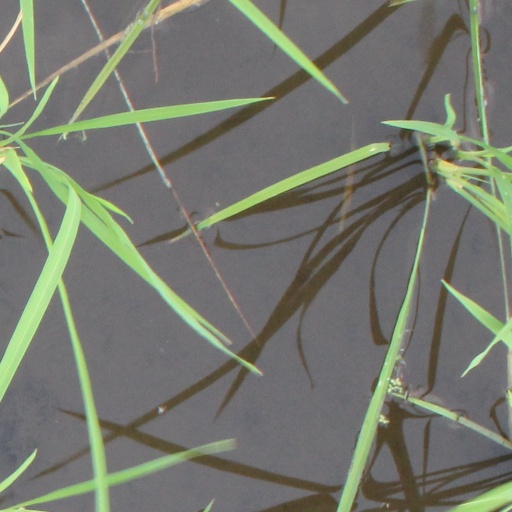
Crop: rice